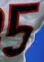
Number: 5